Province of Belluno

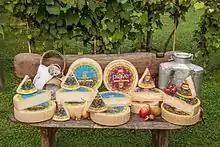
Piave cheese

After the Napoleonic Wars the former Venetian Province was returned to Austria by the 1815 Congress of Vienna, becoming part of the newly formed Kingdom of Lombardy–Venetia. Under Austrian rule Lombardy–Venetia was organised into provinces roughly corresponding to the Napoleonic departments; the Piave department was succeeded by the province of Belluno, which broadly coincides with the modern province.